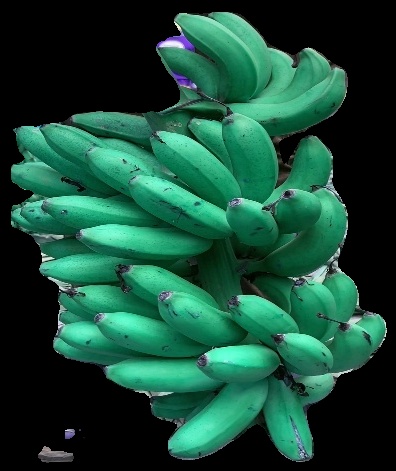
Variety: rasbale
Grade: grade1